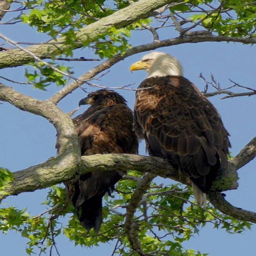
bald eagles make their home so keep your eye on the treetops as well as the wetlands .